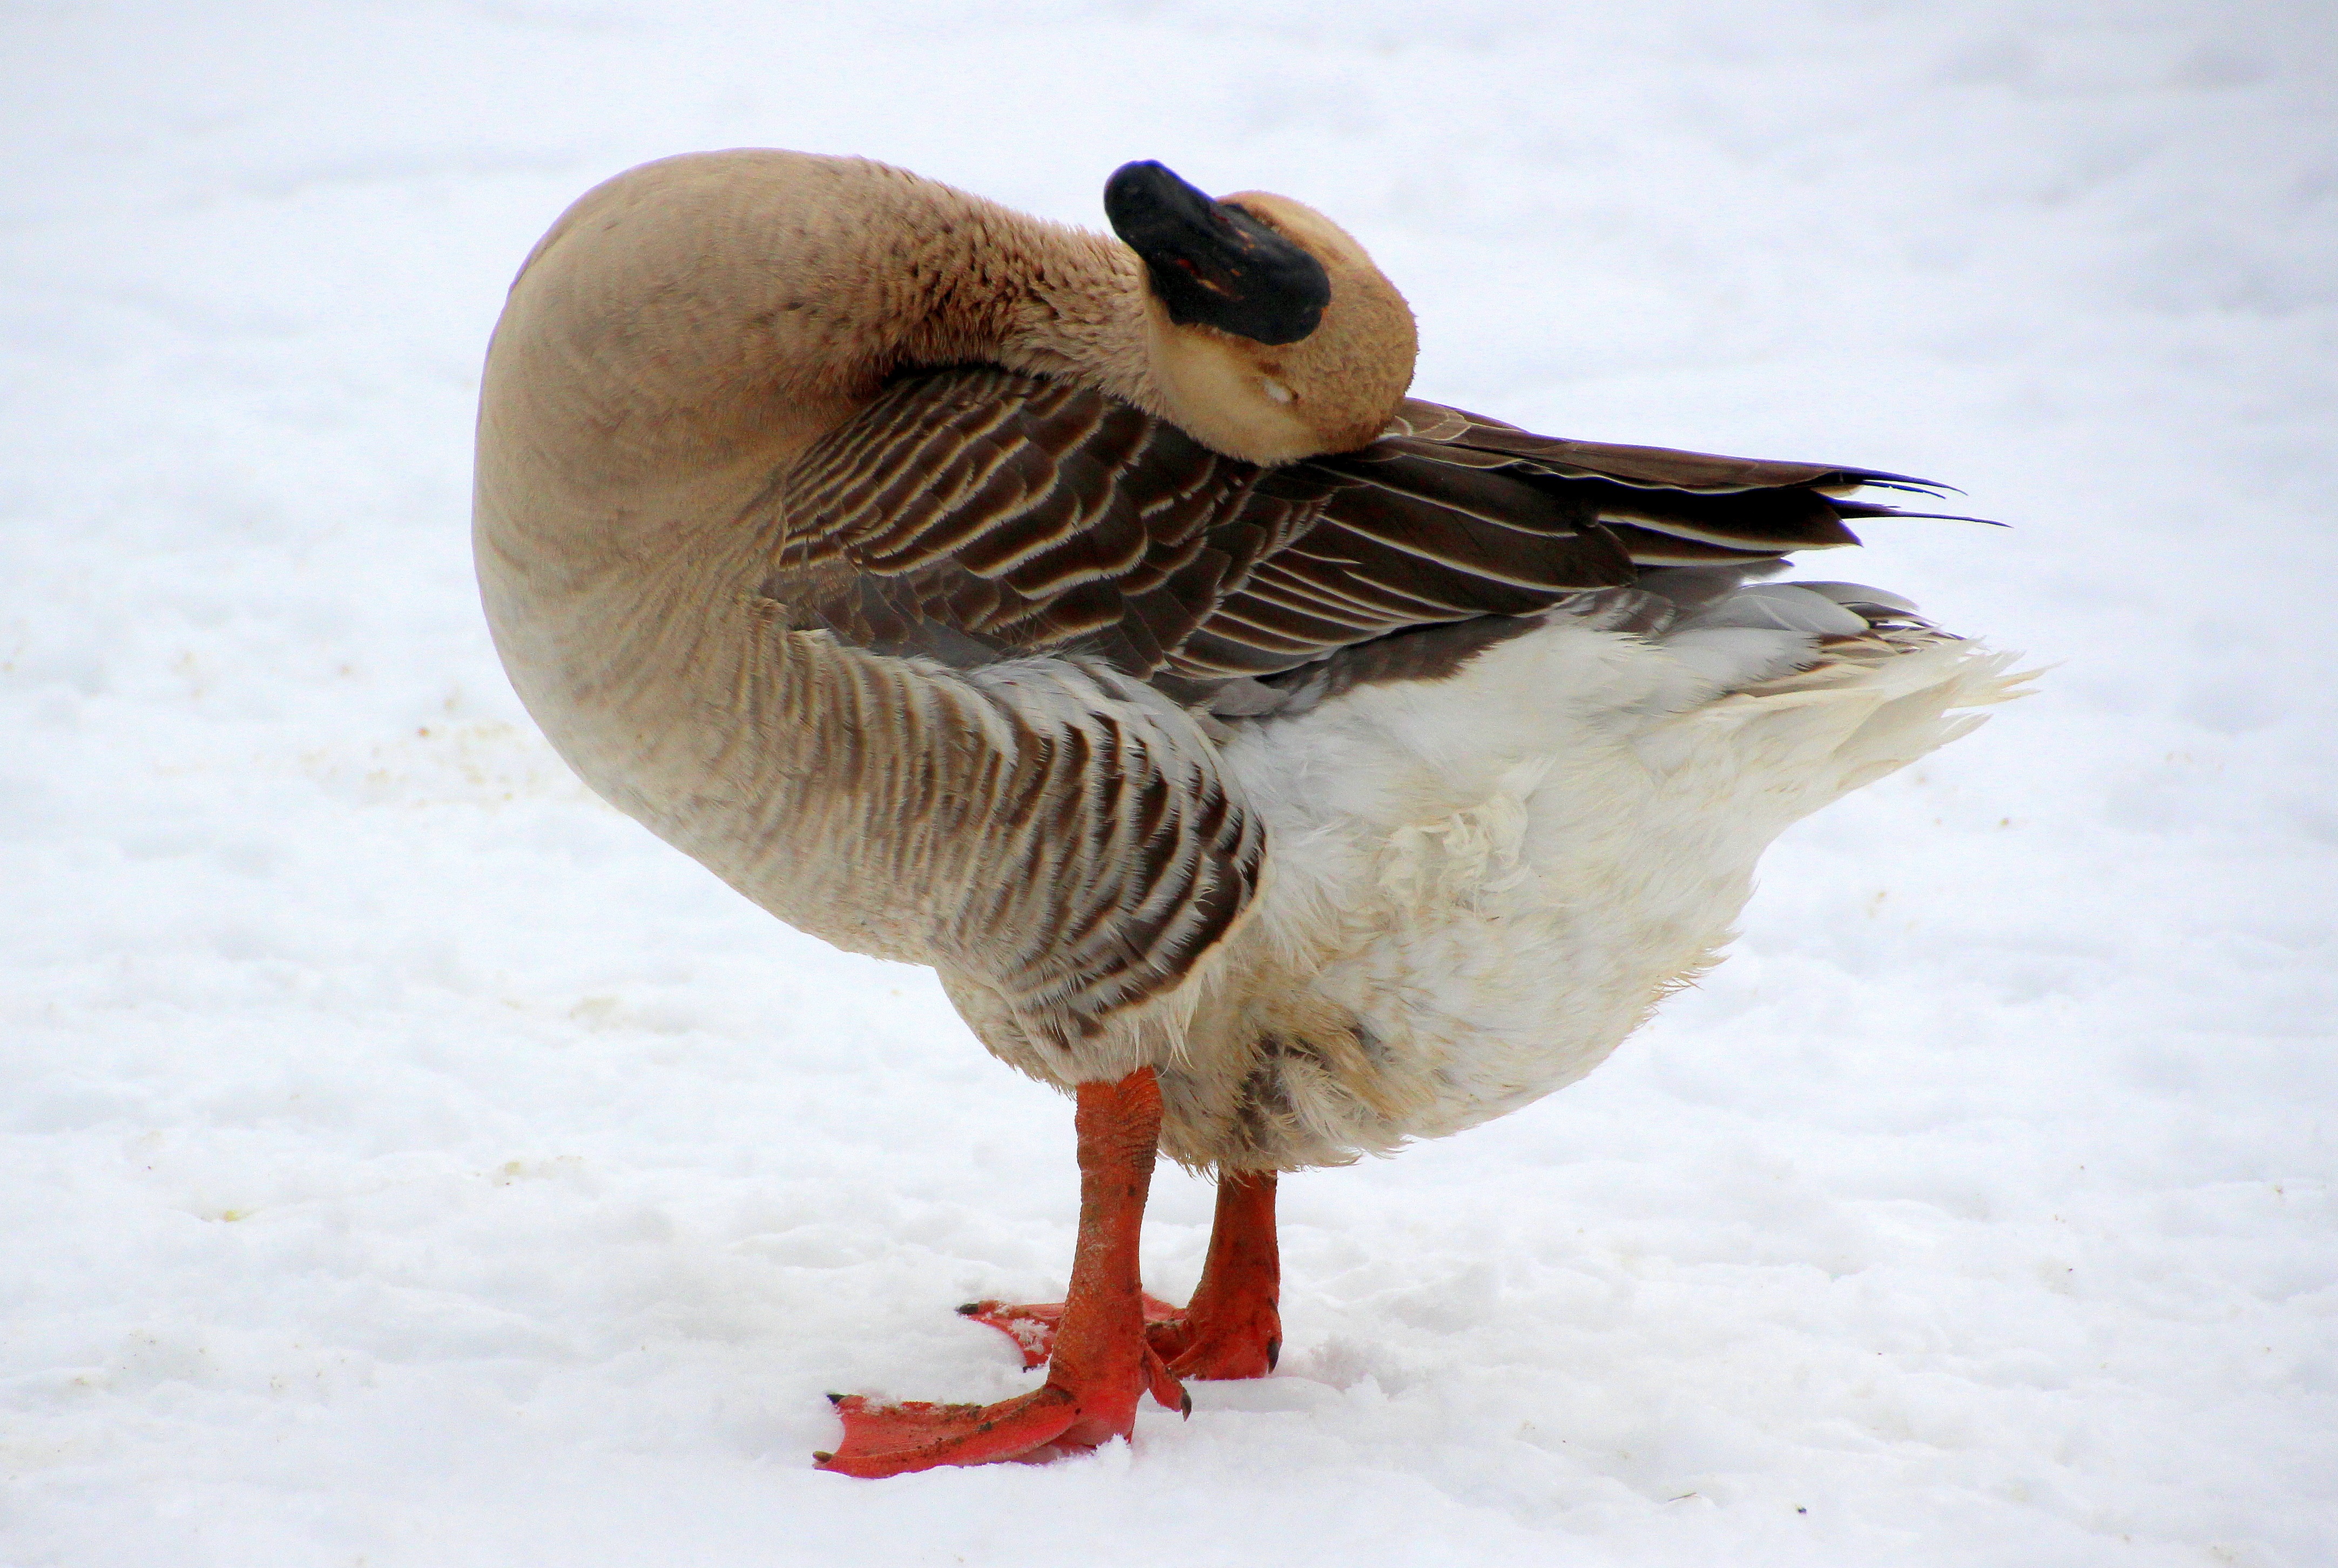
bird, wing, animal, wildlife, spring, beak, fauna, plumage, poultry, duck, goose, vertebrate, waterfowl, water bird, mallard, spring care, clean up, domestic goose, h cker goose, ducks geese and swans